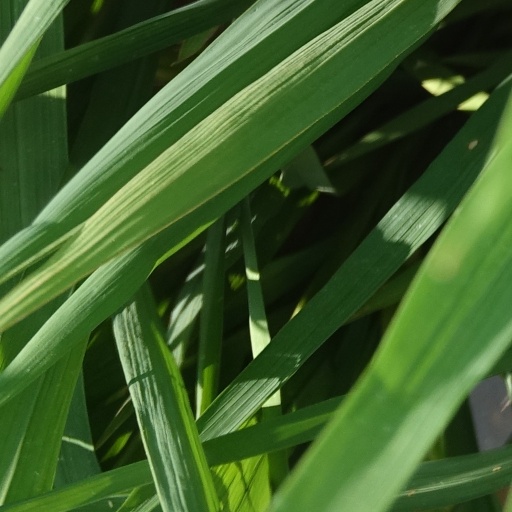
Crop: rice